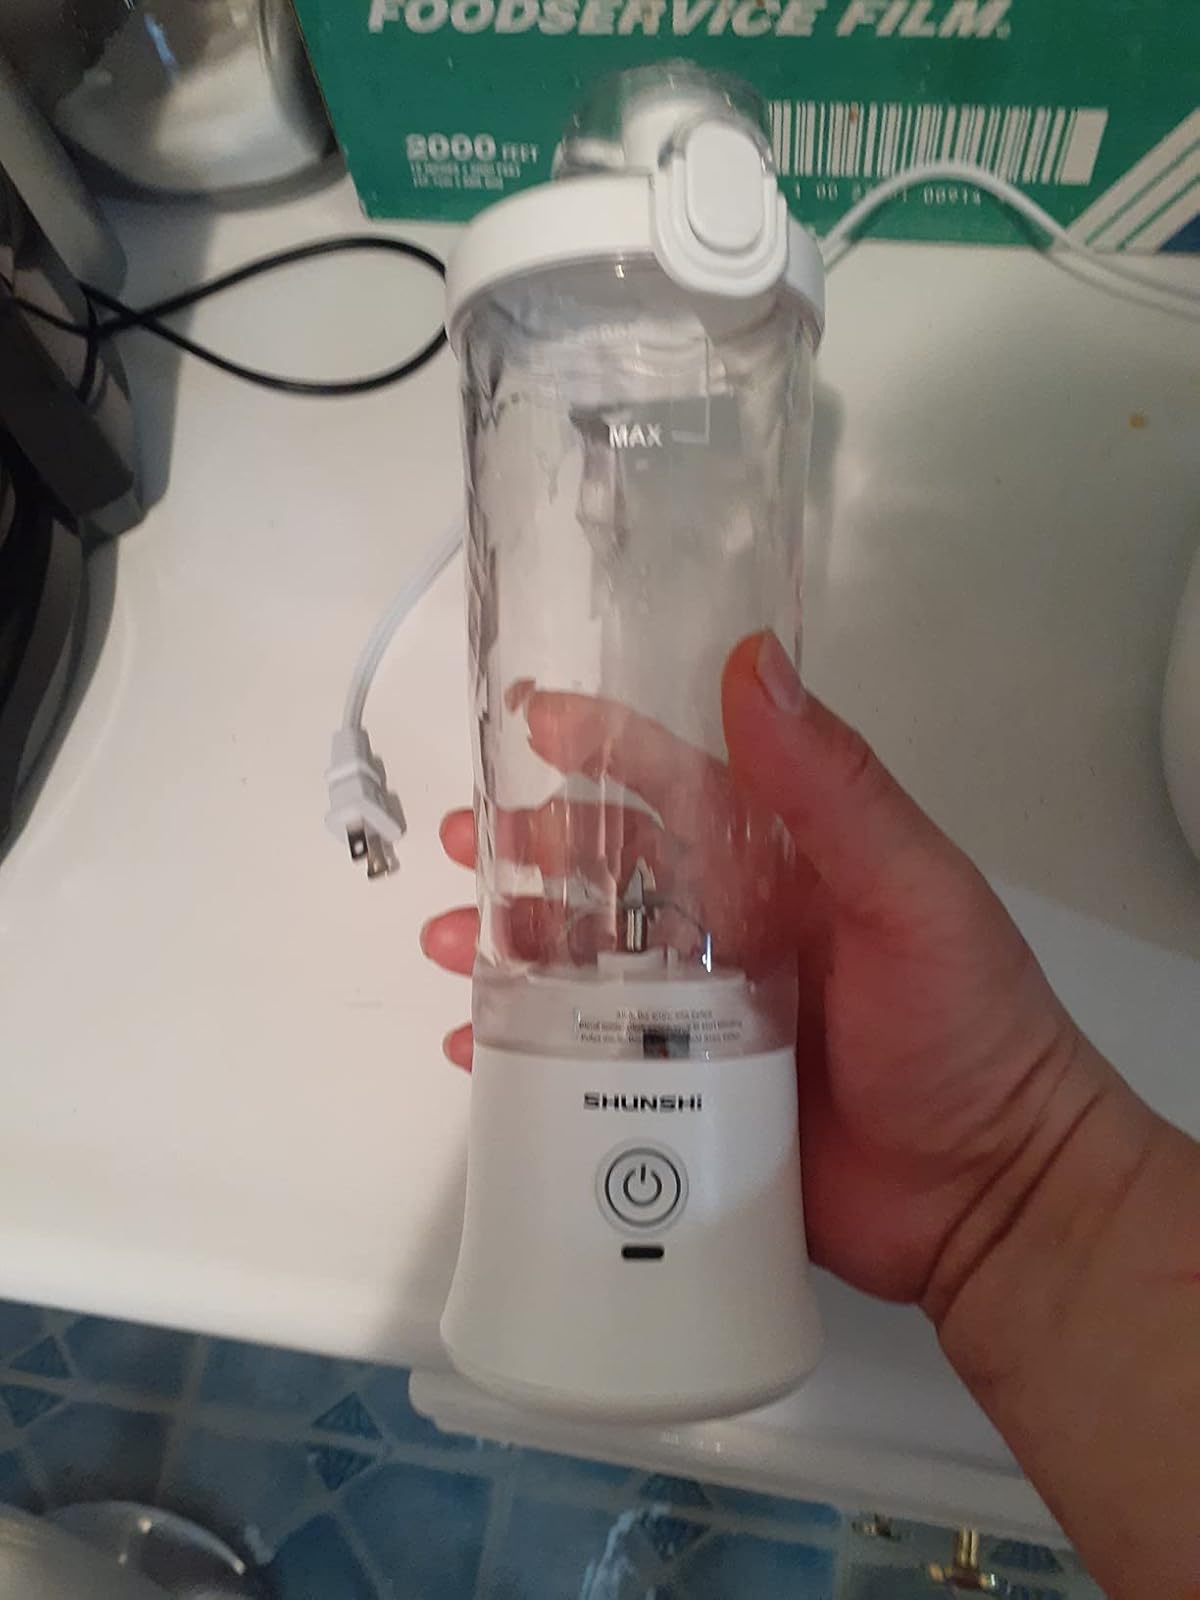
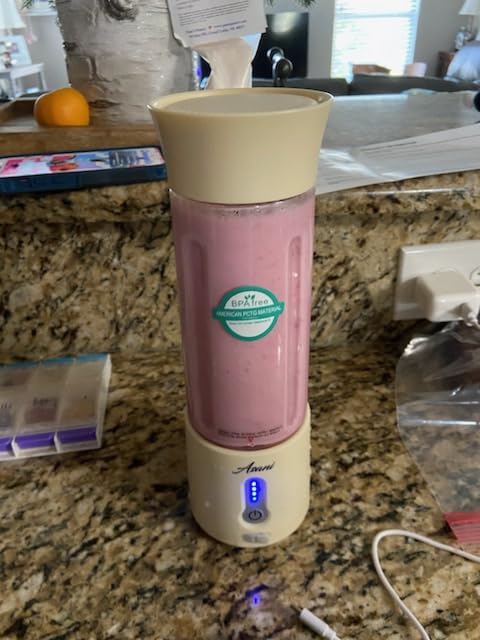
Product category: items_blender
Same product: no